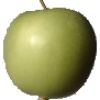
Label: Apple Granny Smith 1